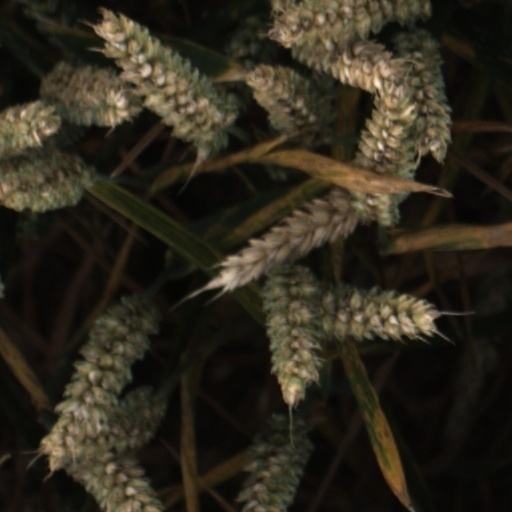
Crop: wheat